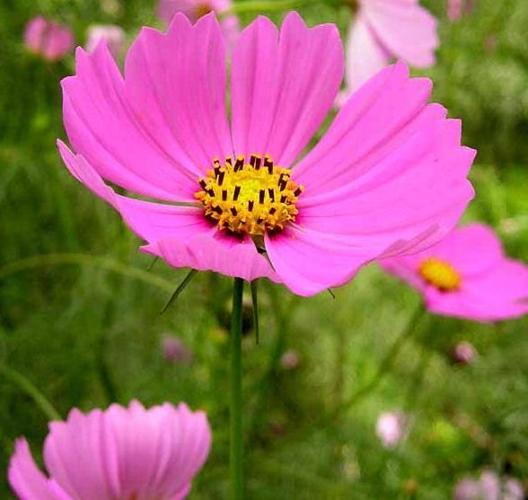
Label: mexican aster